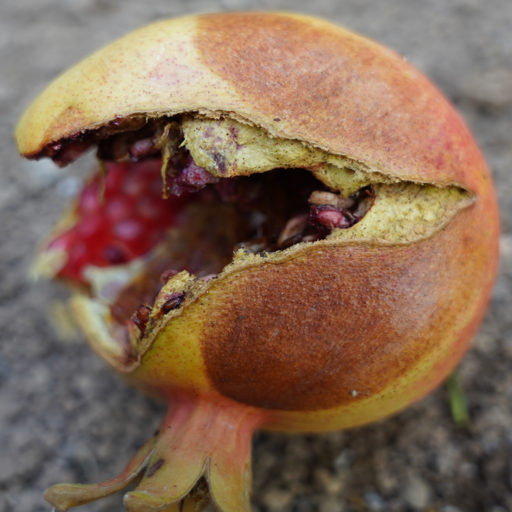
Label: Ectomyelois ceratoniae